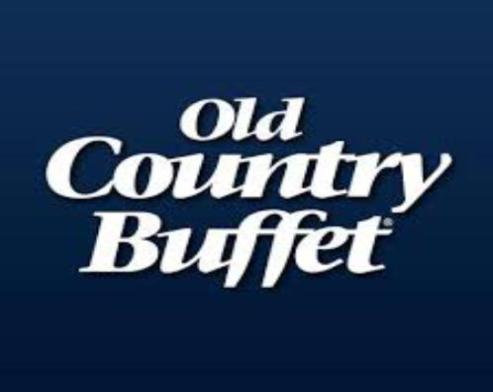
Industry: Others